Kuga Station

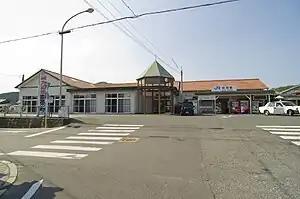
Kuga Station in May 2012

is a passenger railway station located in the city of Iwakuni, Yamaguchi Prefecture, Japan. It is operated by the West Japan Railway Company (JR West). It is located in central Kuga.